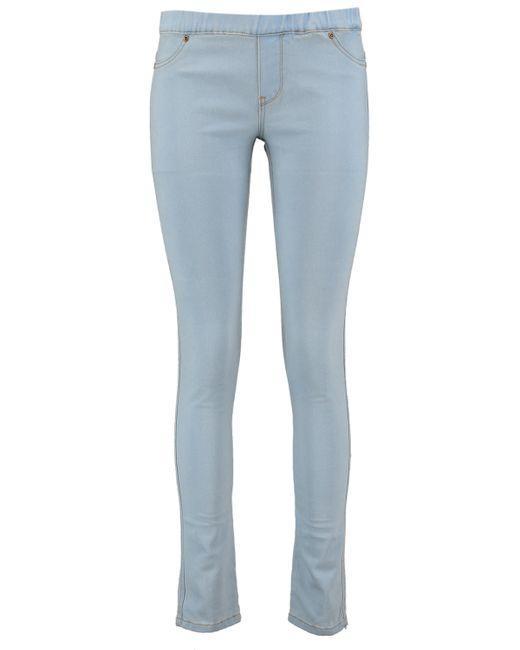
Hellblaue Denim Skinny Damen Jeans